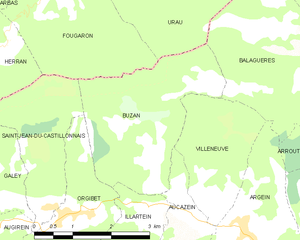
Carte des communes françaises: Buzan
Buzan est une commune française située dans le département de l'Ariège, en région Occitanie.